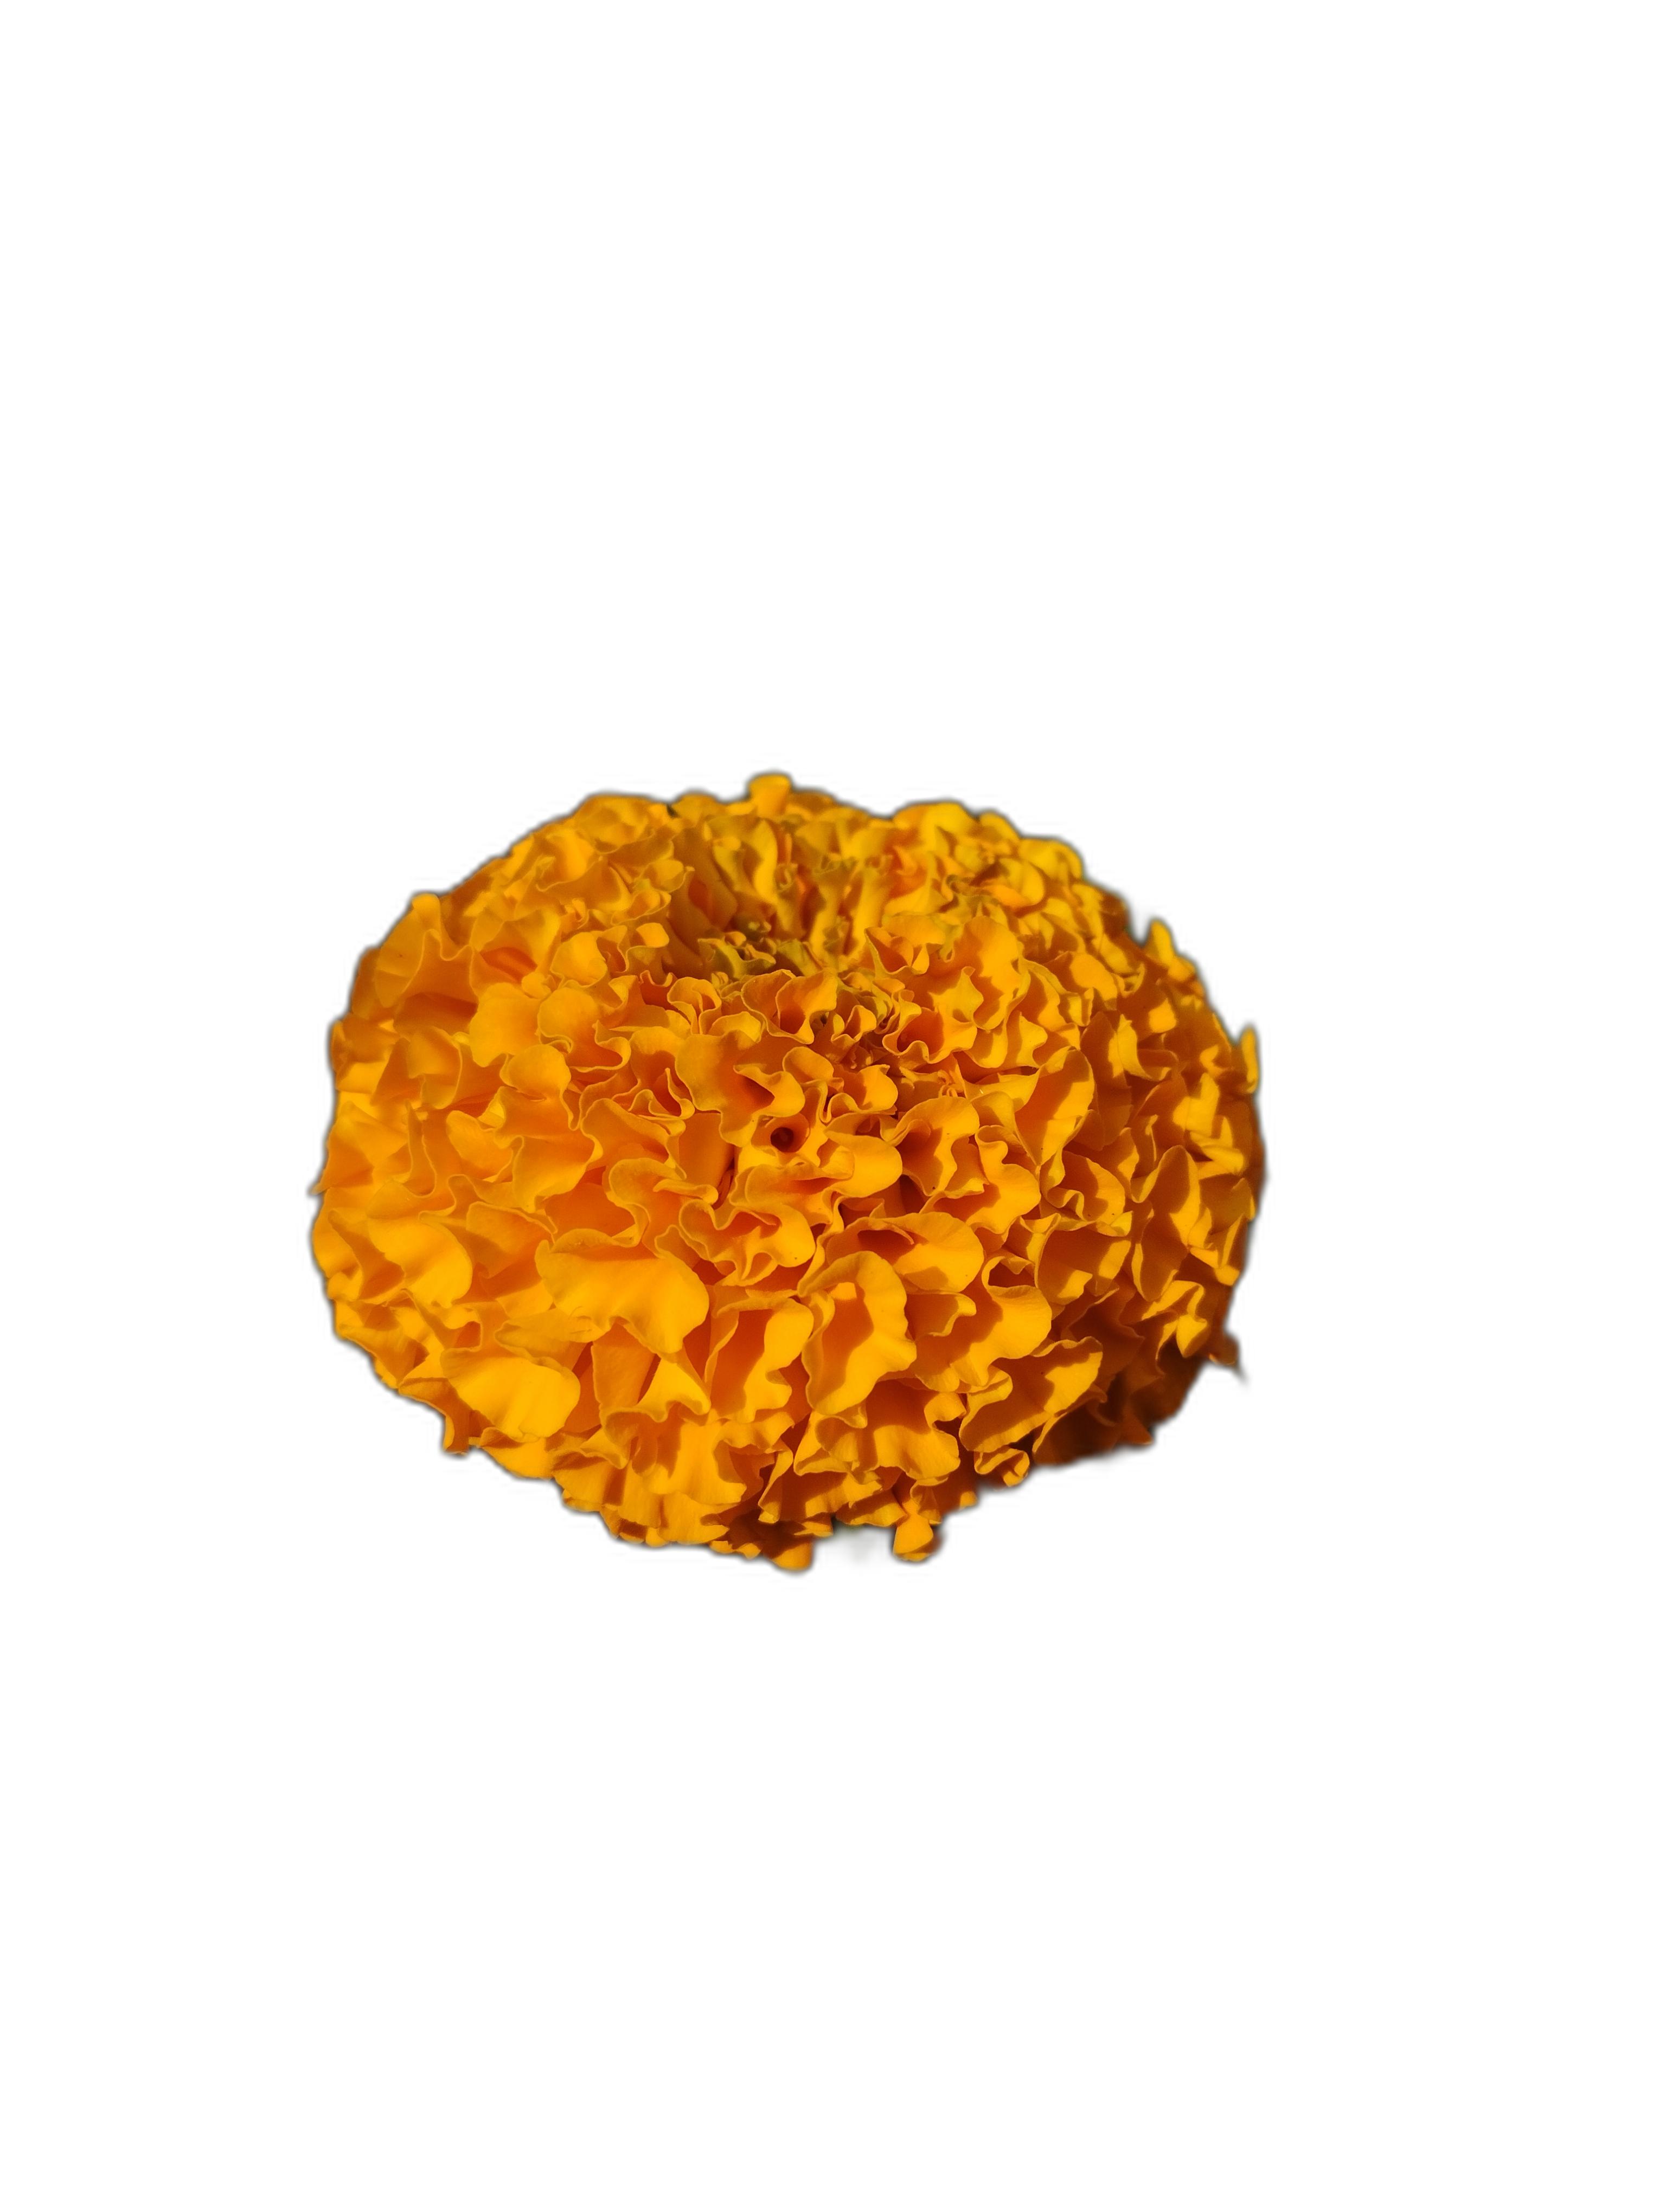
Label: Marigold